Halley's Comet

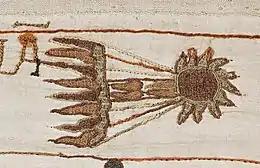
Halley's Comet in 1066 depicted on the Bayeux Tapestry

In 1066, the comet was seen in England and thought to be an omen: later that year Harold II of England died at the Battle of Hastings and William the Conqueror claimed the throne. The comet is represented on the Bayeux Tapestry and described in the tituli as a star. Surviving accounts from the period describe it as appearing to be four times the size of Venus, and shining with a light equal to a quarter of that of the Moon. Halley came within 0.10 au of Earth at that time.